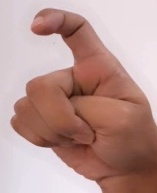
ASL sign: X